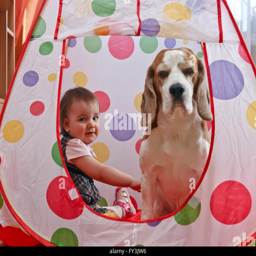
the little girl playing with a dog